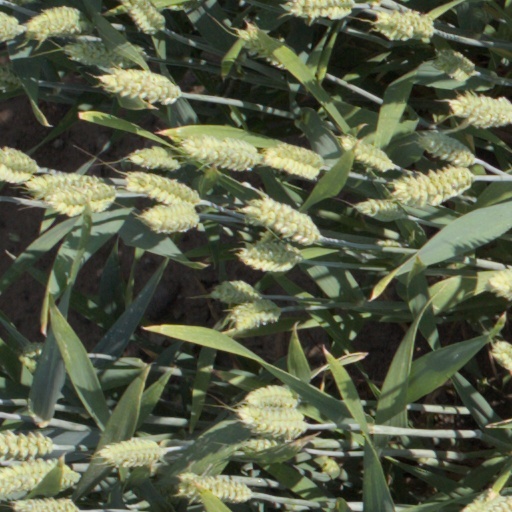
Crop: wheat